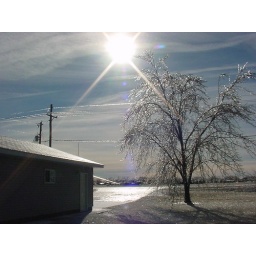
The diagonal white line by the garage just above the ground is a piece of ice falling from the powerline.